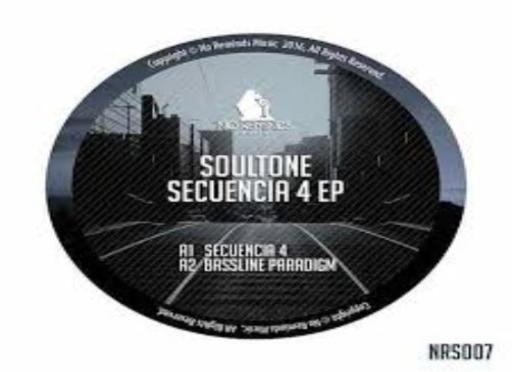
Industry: Leisure